PKP class EN57

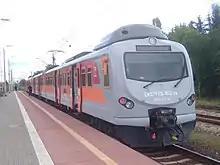
EN57FPS-1612 at Poznań Krzesiny railway station

In 2006, ZNTK "Mińsk Mazowiecki", Pesa Bydgoszcz and Newag Nowy Sącz begin rebuilding 75 EN57 units under the SPOT programme, financed by European Union funds. The modernised units feature updated end walls, driver's cabs, and interiors, as well as accessibility improvements such as elevators for wheelchair users and enlarged toilets. The separate service compartments were removed by connecting them with entrance hallways. These units after SPOT programme rebuild had also received alarms and 16 cameras. The original spinning transformer was replaced by an electronic transformer supplying 110 V DC, 230 V AC and 24 V DC power. These trainsets were given the numbering range 2001–2075, which was later changed to 2004–2078.